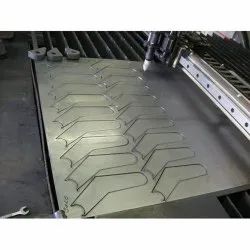
Label: Aluminium_Laser_Cutting_Service